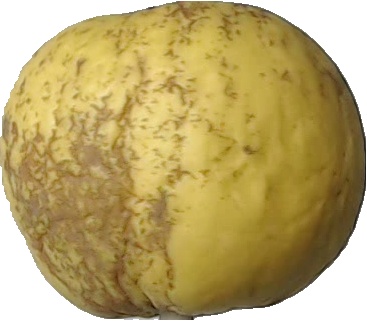
Label: apple_golden_1